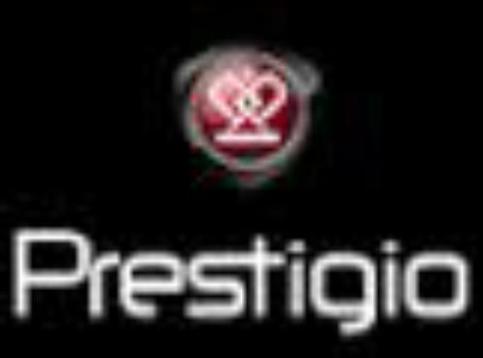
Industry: Electronic